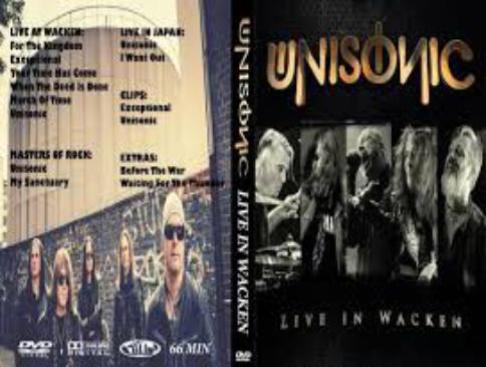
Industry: Leisure